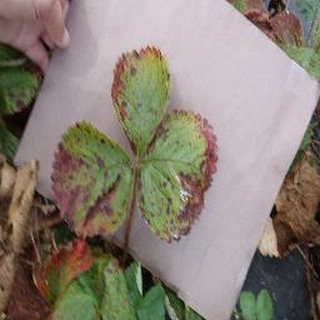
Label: strawberry_leaf_scorch